Red deer

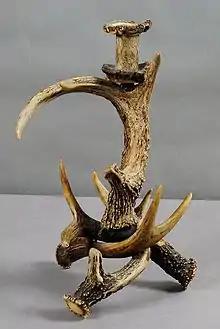
Rustic deer antler candle holder

Male red deer retain their antlers for more than half the year, and are less gregarious and less likely to group with other males when they have antlers. The antlers provide self-defence, as does a strong front-leg kicking action performed by both sexes when attacked. Once the antlers are shed, stags tend to form bachelor groups which allow them to cooperatively work together. Herds tend to have one or more members watching for potential danger, while the remaining members eat and rest.